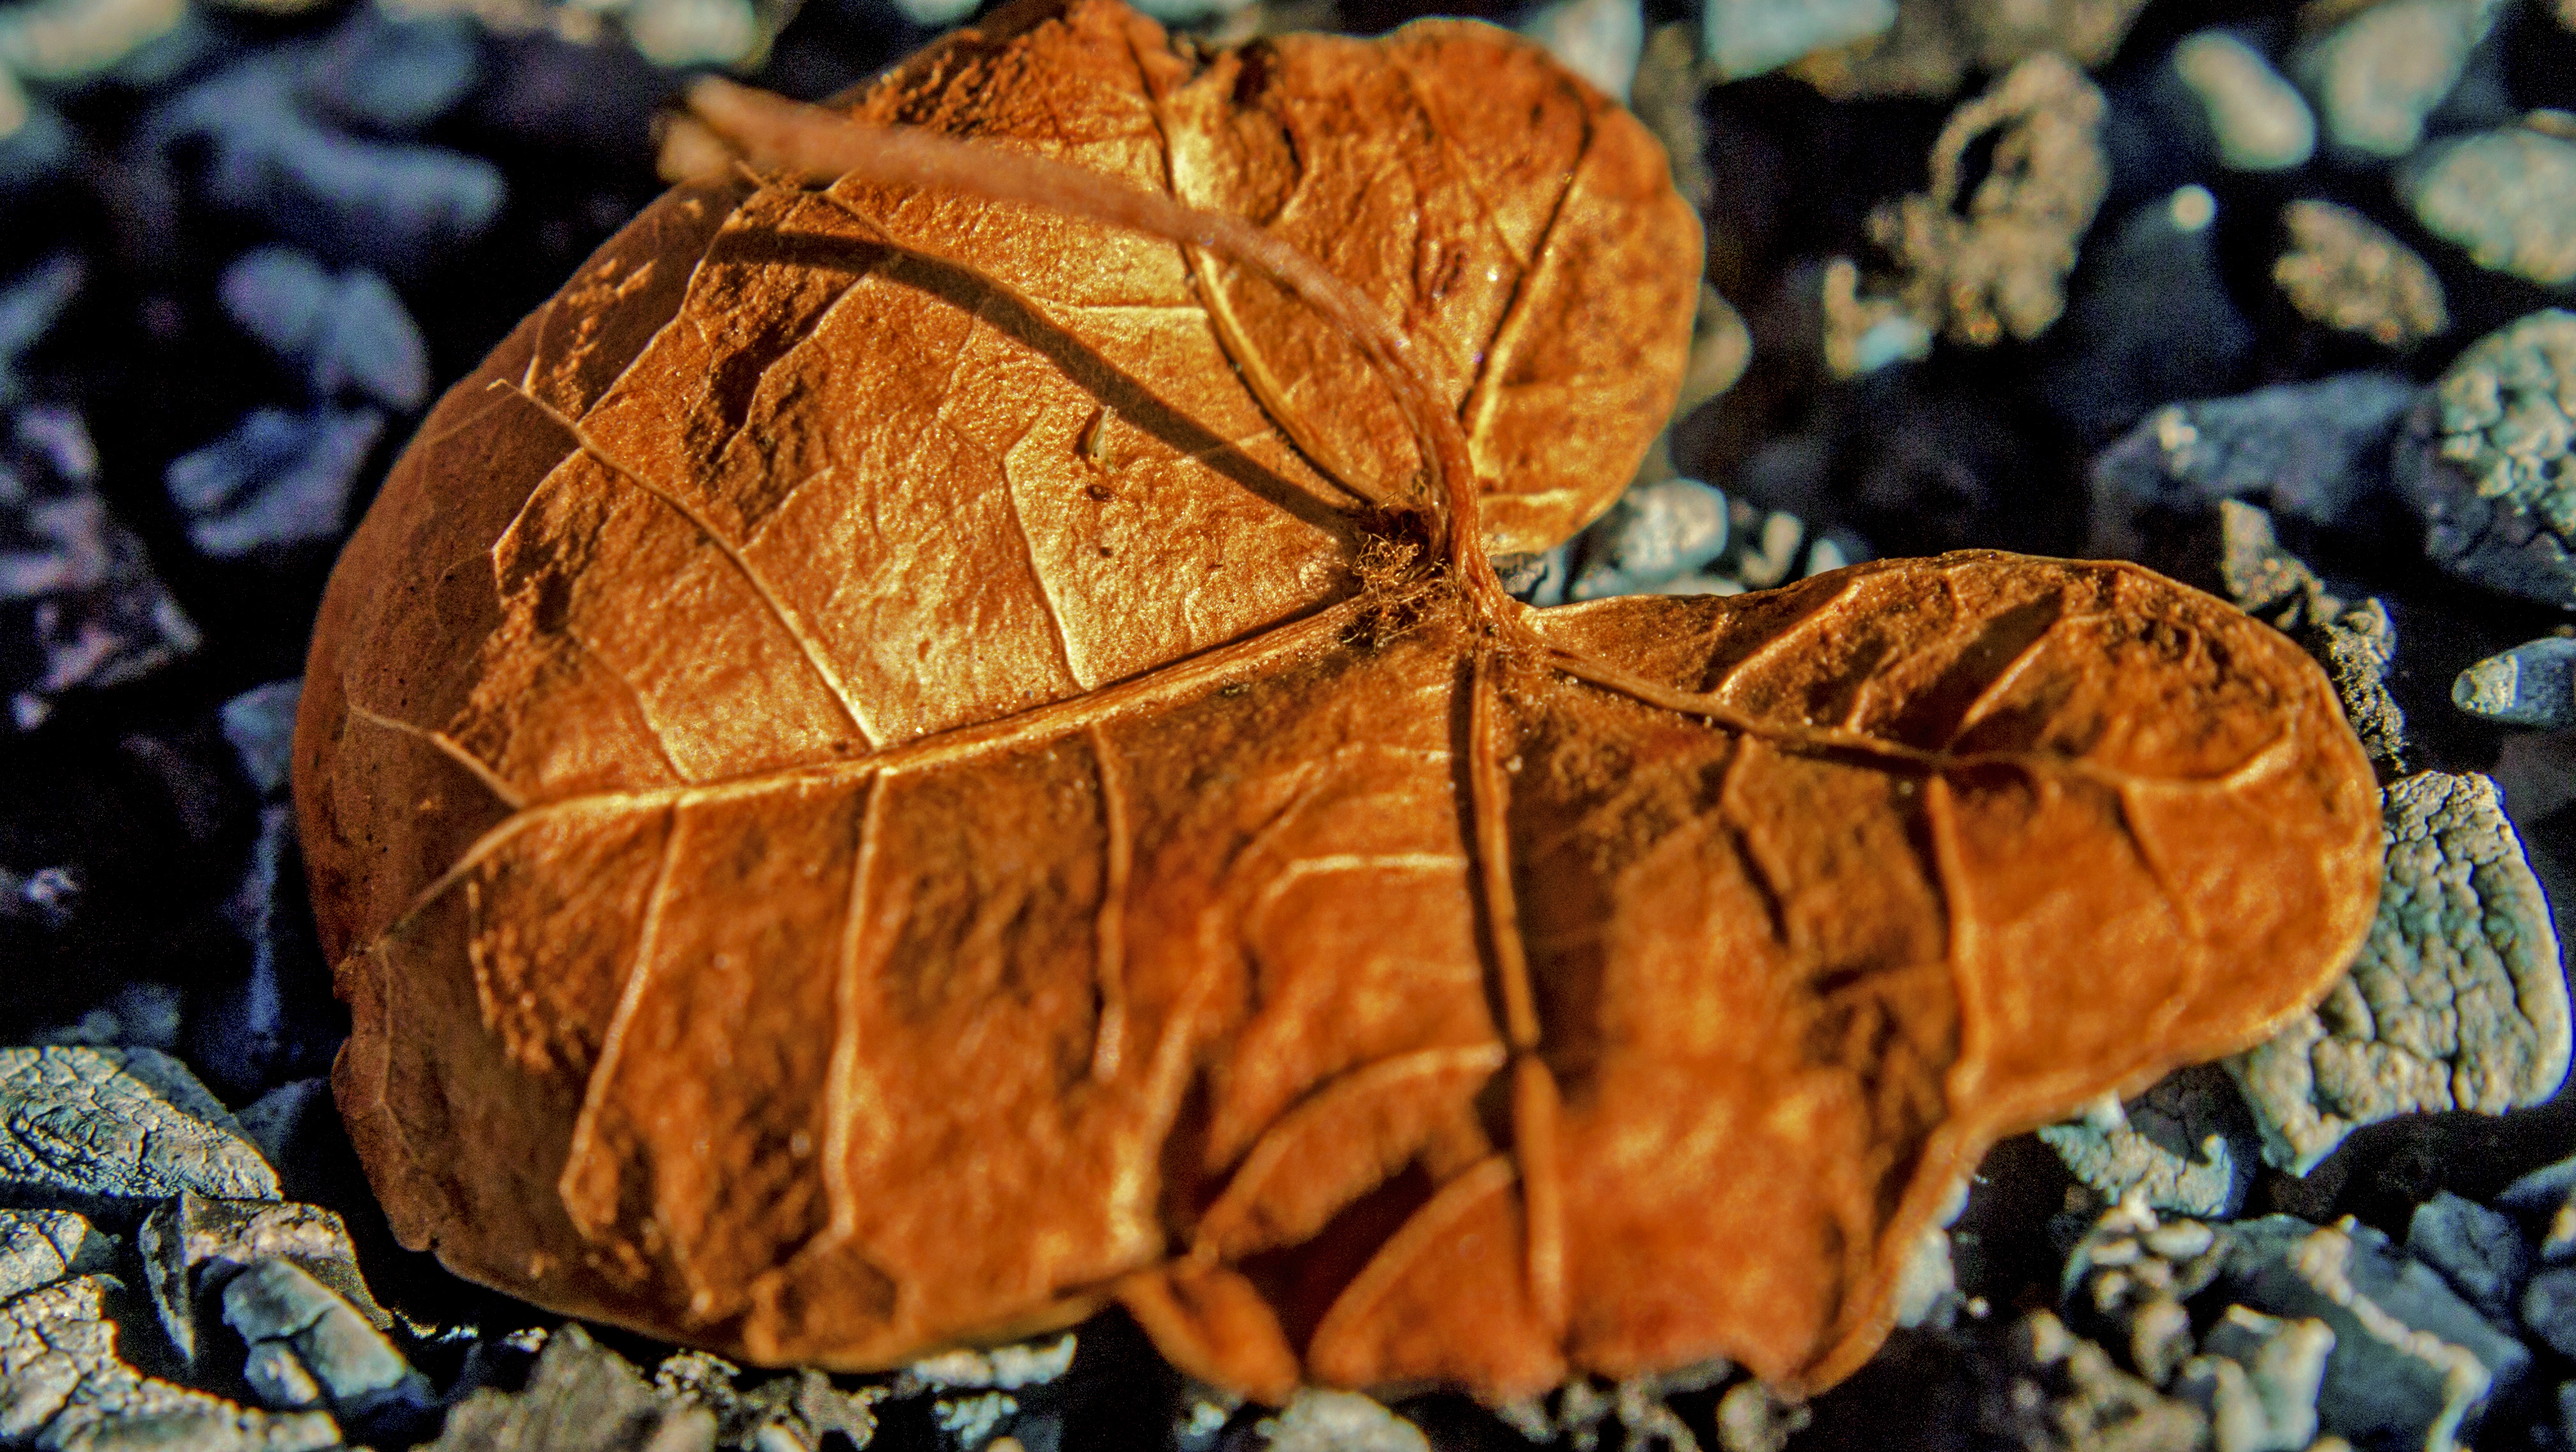
tree, nature, plant, ground, texture, leaf, flower, frost, orange, produce, color, macro, autumn, botany, blue, flora, season, rocks, creativecommons, single, solitary, pebbles, macro photography, woody plant